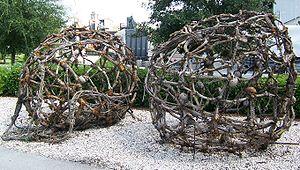
Pirates des Caraïbes : Le Secret du coffre maudit ou Pirates des Caraïbes : Le Coffre du mort au Québec est un film américain de Gore Verbinski sorti en 2006.